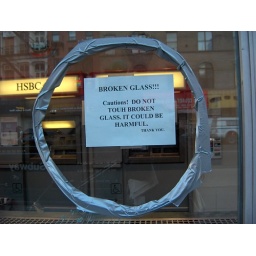
now you can't sue us!  sign in (broken) window of HSBC branch, 14th and Sxith